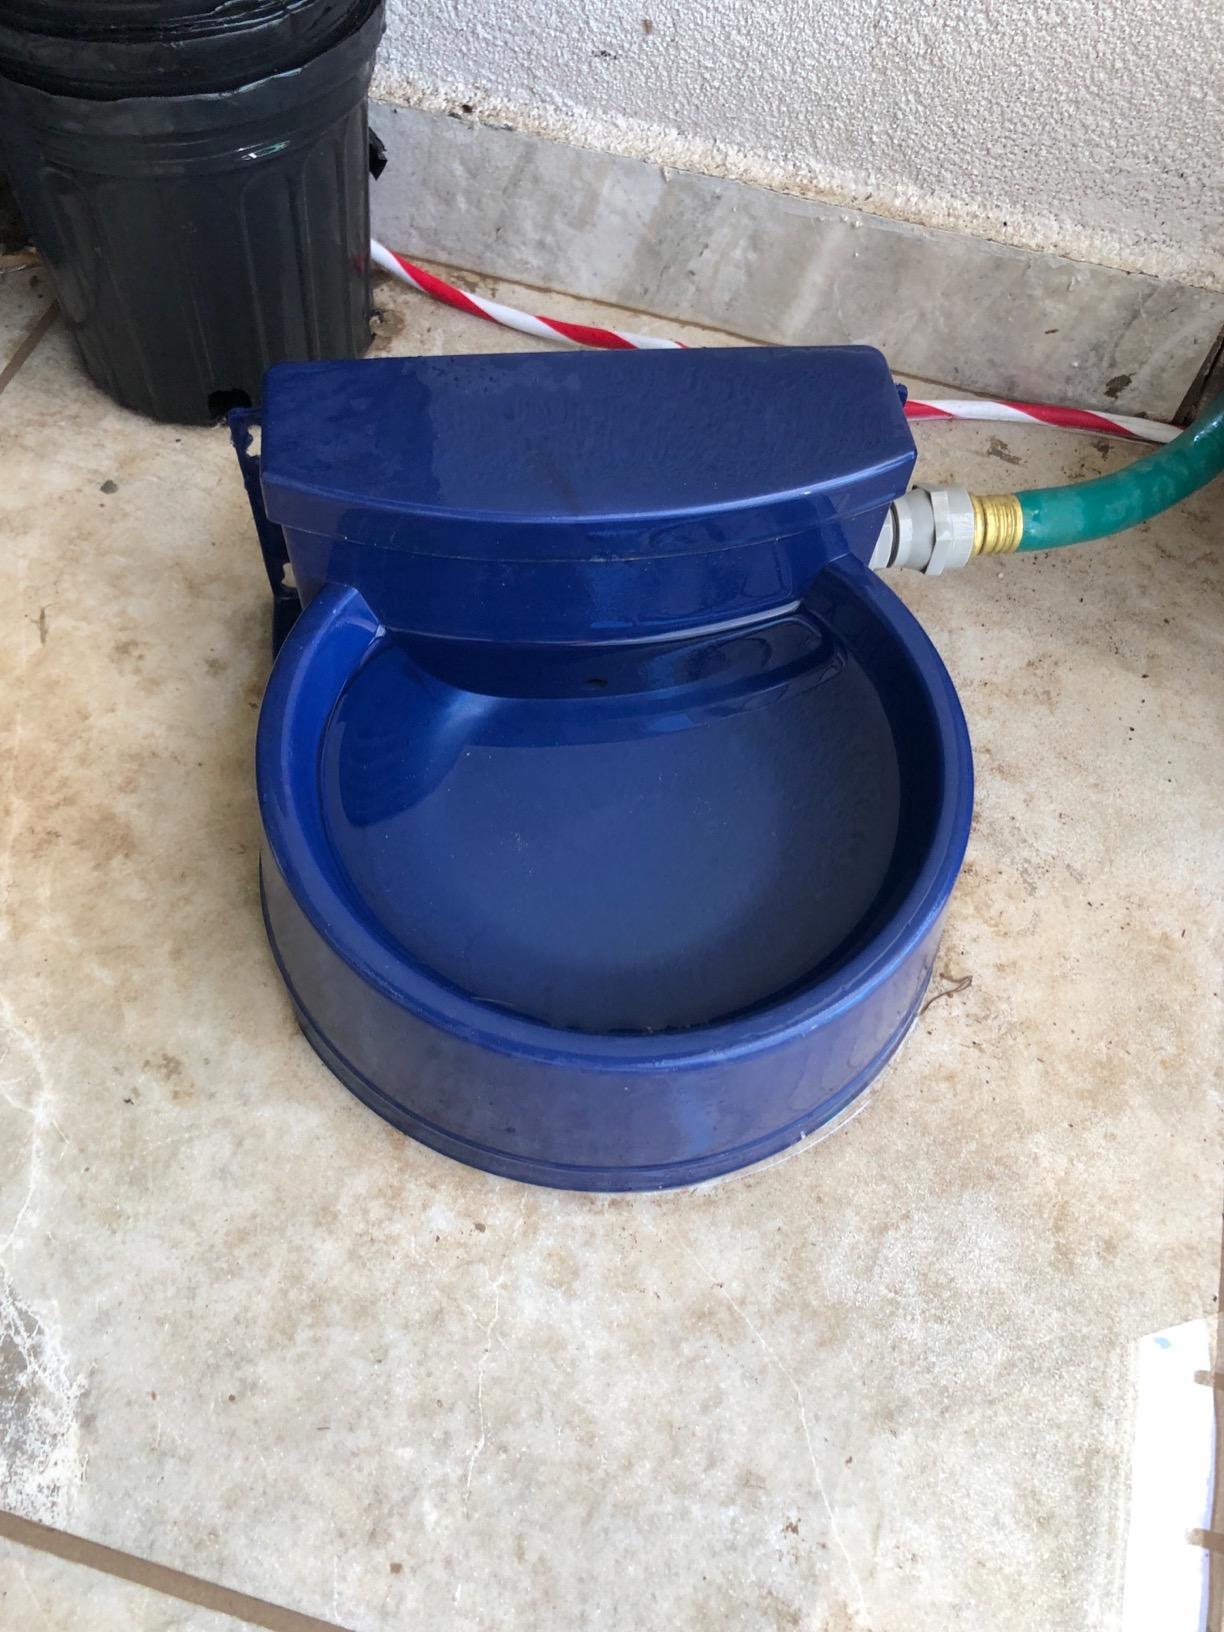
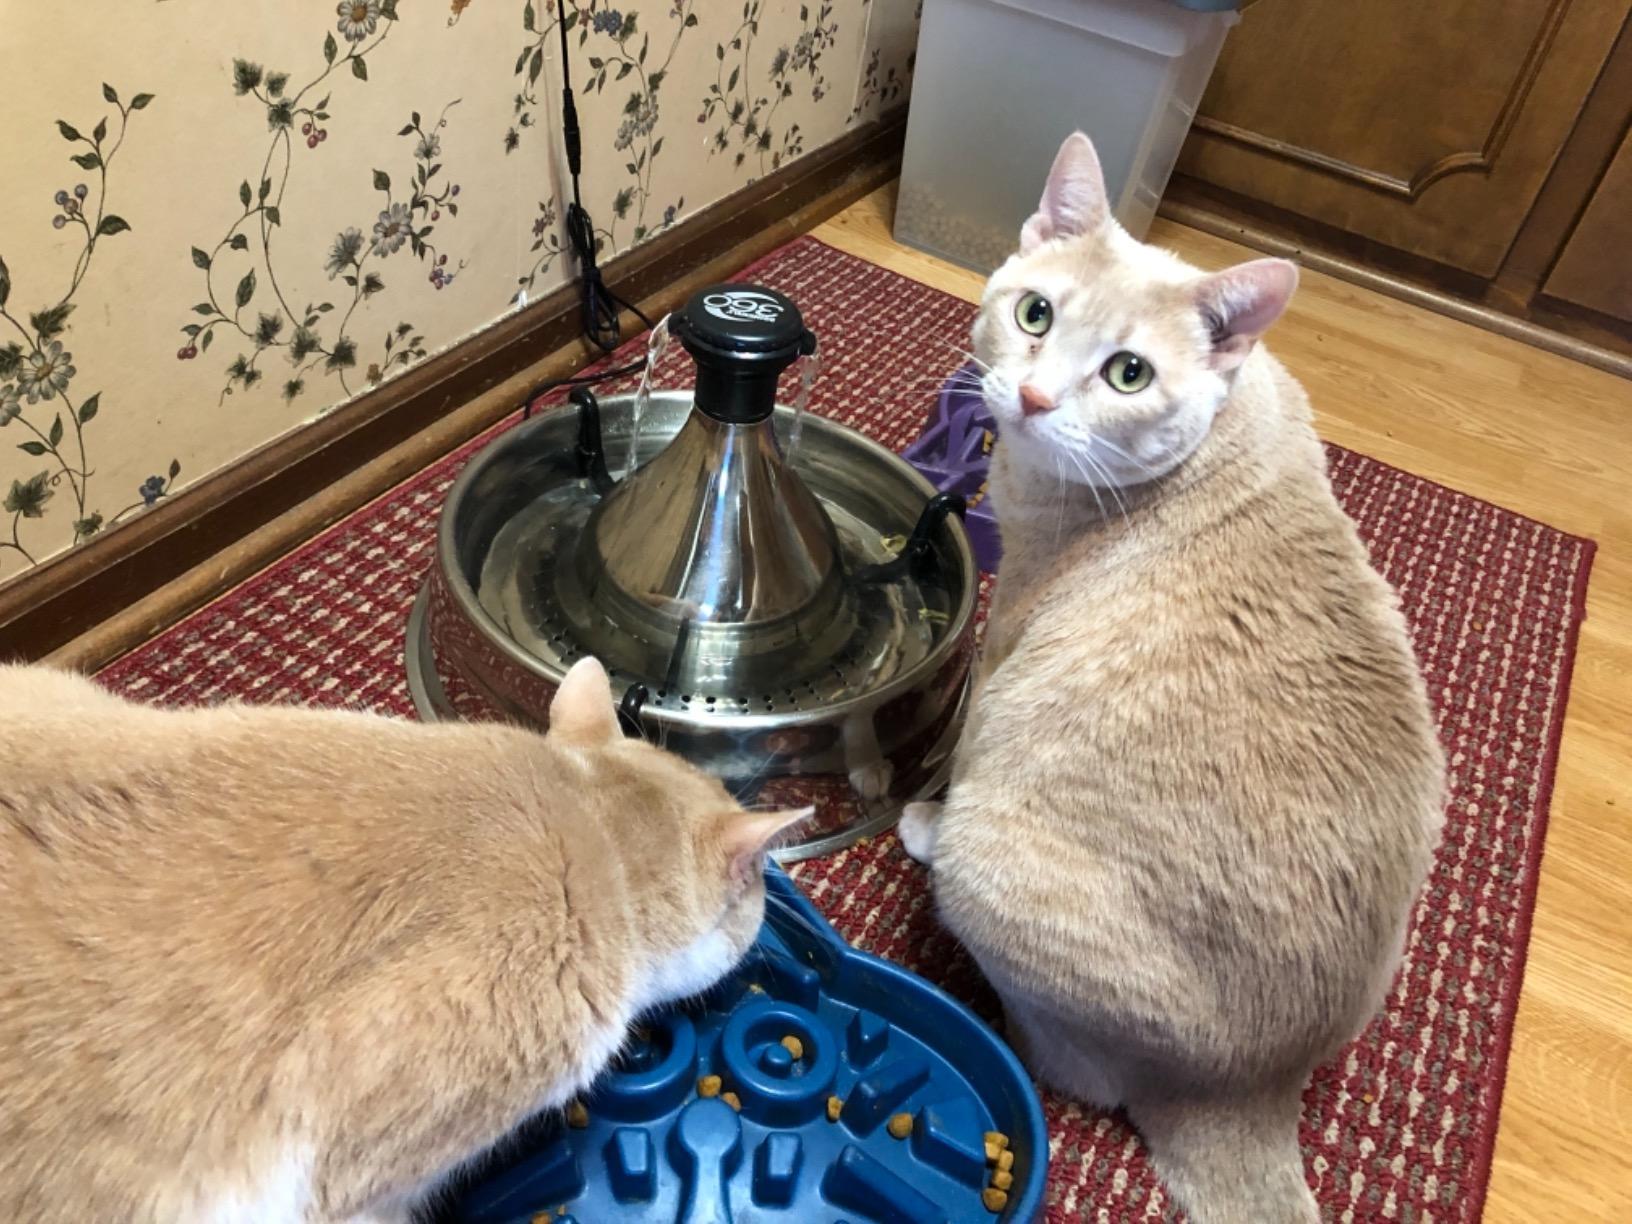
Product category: items_bowl
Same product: no